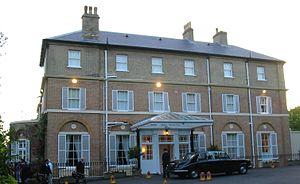
résidence du gouverneur, Jersey
La maison du Gouvernement de Jersey, est la résidence officielle du lieutenant-gouverneur de l'île de Jersey.